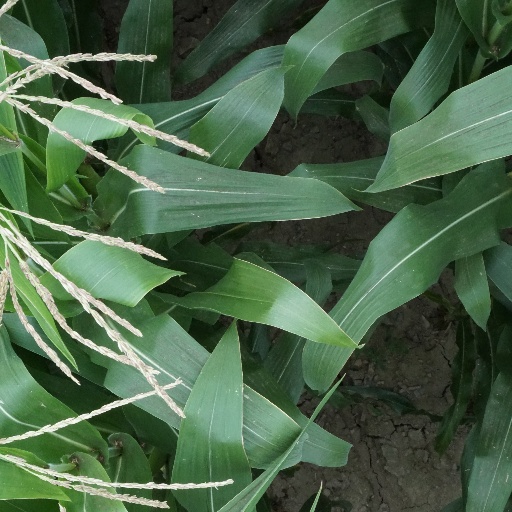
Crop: maize; corn